Andrée Poulin

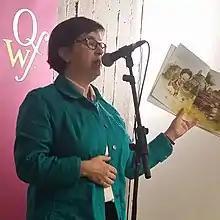
Poulin in Montréal, Québec, Canada at the Salon du livre de Montréal 2018.

She was born in Orleans, Ontario, now part of Ottawa. She worked as a journalist before becoming a full-time writer. Poulin now lives in Gatineau, Quebec.